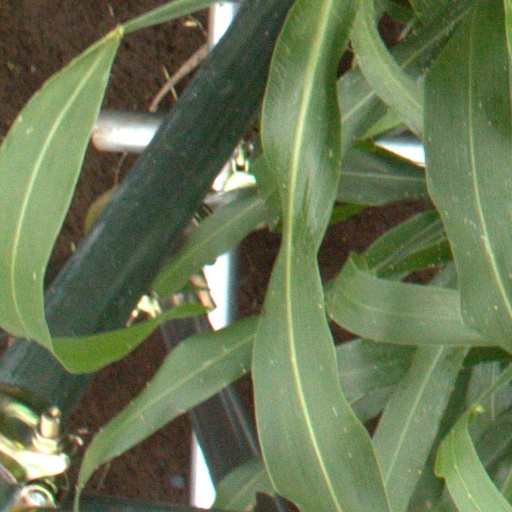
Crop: sorghum